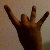
The image shows a hand gesture representing the number 8 in Indian Sign Language.